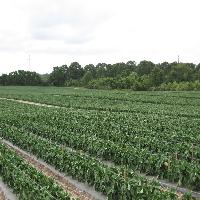
Weather: cloudy or overcast